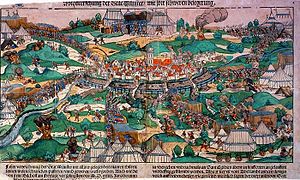
Münster-oprøret
Tropper stormer byen pinse 1534
Münster-oprøret var de radikale anabatisters forsøg på at oprette et teokrati i den tyske by Münster. Byen var 1534-1535 et centrum for anabaptisterne, der regerede byen i 18 måneder – fra februar 1534, da anabaptisterne fik majoritet i byrådet og Bernhard Knipperdolling blev indsat som borgester, til juni 1535, hvor byen faldt. Det var Melchior Hoffman, der begyndte med voksendåb i Strasbourg i 1530, og hans eskatologiske form for anabaptisme, som var med til at danne grundlag for hændelserne i Münster 1534-1535.